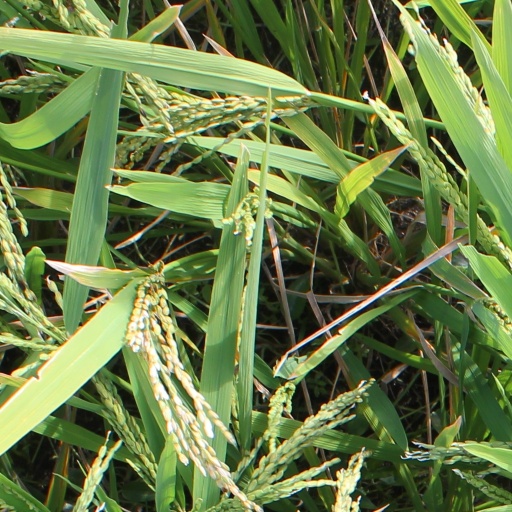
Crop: rice